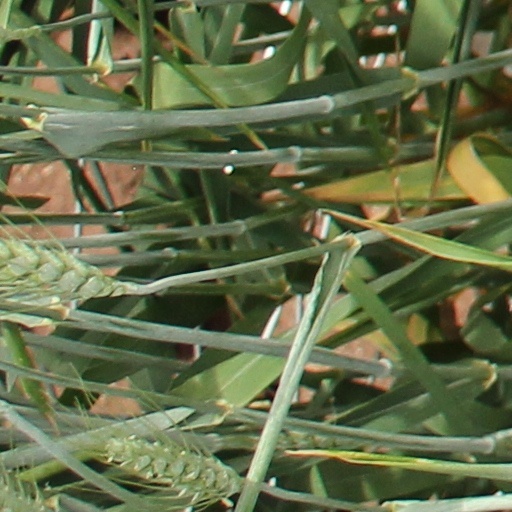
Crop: wheat